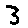
Label: 3